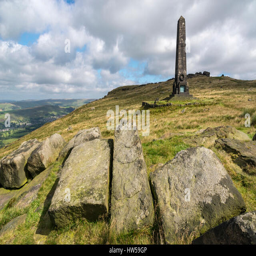
war memorial on the hill above a city